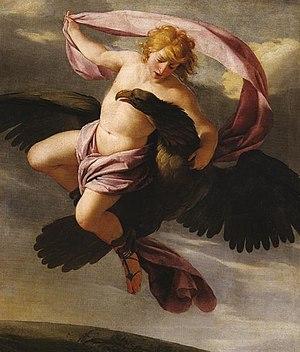
Eustache Le Sueur ou Lesueur, né à Paris le 19 novembre 1616 et mort à Paris le 30 avril 1655, est un peintre et dessinateur français de style baroque, considéré comme l'un des fondateurs de la peinture française classique et parfois surnommé « le Raphaël français ». On a dit que le compositeur Jean-François Le Sueur était son petit-neveu.